Aquilinae

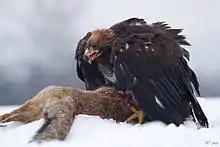
Golden eagles, like all members of this subfamily, are capable predators of large prey such as foxes but do not disdain carrion either.

Booted eagles are varying in their habitats and habits, being found on every continent inhabited by accipitrids, which includes all continents with the exception of Antarctica. They may inhabit nearly all of the world's terrestrial habitats, with the majority of species being largely forest dwelling, but several preferring all kinds of open habitat from steppe to prairie to tundra as well as most rocky or mountainous areas. By far the widest ranging species of booted eagle is the golden eagle, which is distributed in most of North America (where it is the only species of the subfamily north of Mexico) and much of Eurasia including a majority of Europe, often along most mountainous terrains therein but also other land-based habitats with typically remote semi-open or hilly hunting grounds accessible. So-called "hawk-eagles" are forest dwelling booted eagle types largely represented by "Spizaetus" (in the neotropics) and "Nisaetus" (in Asia). Despite many similar features in the two main hawk-eagle genera, they apparently evolved separately for some time and are not closely related. The peak diversity for Aquilinae are in Africa, where nearly half of extant species are known to dwell at least seasonally, exploiting a diversity of different hunting styles, habitats, nesting habits and general body forms. All booted eagle species are opportunistic predators which prey mostly on small vertebrates, often subsisting on a wide range of mammals, birds, reptiles and amphibians as they become locally available or abundant (carrion is also rarely ignored). Species favoring more open habitats tend to hunt most often on the wing, using distance or hugging contours of the ground to surprise prey. Forest dwelling species are more likely to be perch-hunters, watching for prey activity from a high tree perch, but every kind of booted eagle can vary their hunting techniques when necessary. In cases where they become specialists, booted eagles tend to be mammal hunters, such as the considerable dependence of Spanish imperial eagle ("Aquila adalberti") on rabbits, of breeding steppe eagle ("Aquila nipalensis") on sousliks or Verreaux's eagle ("Aquila verreauxii") on hyraxes. Exceptions include the Ayres's hawk-eagle ("Hieraaetus ayresii") and, to a lesser extent, the rufous-bellied eagle ("Lophotriorchis kienerii"), both of which are smallish, swift-flying bird-hunting specialists who dive (falcon-like) on woodland birds while the black eagle ("Ictinaetus malaiensis") feeds largely on the contents of birds' nests and squirrel dreys (the only hawk or owl specialized to do so). Most booted eagle species have relatively large feet and talons and can semi-regularly go after prey as large or larger than themselves, even smaller species can occasionally dispatch prey of up to two to three times their own weight. Rare attacks on large prey, such as ungulates, adult monkeys or medium-sized carnivores or other much larger animals, usually involve the larger species of booted eagle, whereas such attacks are exceptionally rare to non-existent in eagles of other lineages. At least four large booted eagles have been known to dispatch prey weighing or more.